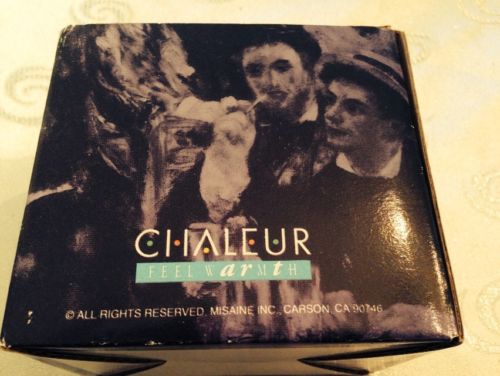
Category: mug